Bombing of Celle

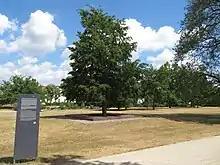
The memorial and copper beech tree in Triftanlagen Park in Celle in 2022.

As a result of the two air raids on Celle, a total of 122 inhabitants died. Besides this death toll however is a large number of prisoners from a concentration camp were killed when an Allied bomb hit the train they were on and was heading from the Salzgitter-Drütte concentration camp to the Bergen-Belsen concentration camp. The train with freight cars contained 2,862 Ukrainian, Russian, Polish, Dutch, and French nationals and had arrived at the Celle freight station the day before. The train stopped at platform 9 at around 16:00 next to an ammunition train. The journey of the train was supposed to continue to Bergen-Belsen at 15:00 after the replacement of locomotives, but this did not happen. at 17:45, the air raid sirens started to sound again and for the first time in the war, flak guns were heard for the first time in Celle. American bombs were dropped on the train, which ended up exploding during the air attack. Some of the wagons were hit directly. The resulting fire destroyed multiple wagons carrying the prisoners and hundreds of prisoners lost their lives as a result. Those who survived, fled either into Celle proper or westward towards the Neudstadt woods while troops of the Waffen SS opened fire on them. As soon as the air raid was over, the SS guards, civilians who were members of the local Nazi party, Gestapo members, the fire-brigade and members of the public went after the fleeing prisoners. The prisoners who were caught and survived were detained on the spot near the Neustadt wood. About 30 prisoners who were suspected of looting were executed on the spot while most of the surviving internees were marched to Bergen-Belsen, with others being detained at the army's Heide barracks. This event would later come to be known as the Celle massacre. On 8 April 1992, a memorial to the massacre was erected in Triftanlagen Park in the form of a copper beech tree. The German word for copper beech means "Blutbuche" (blood beech).